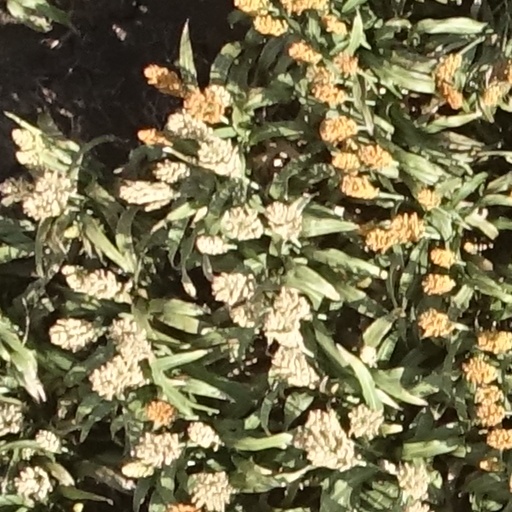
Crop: sorghum